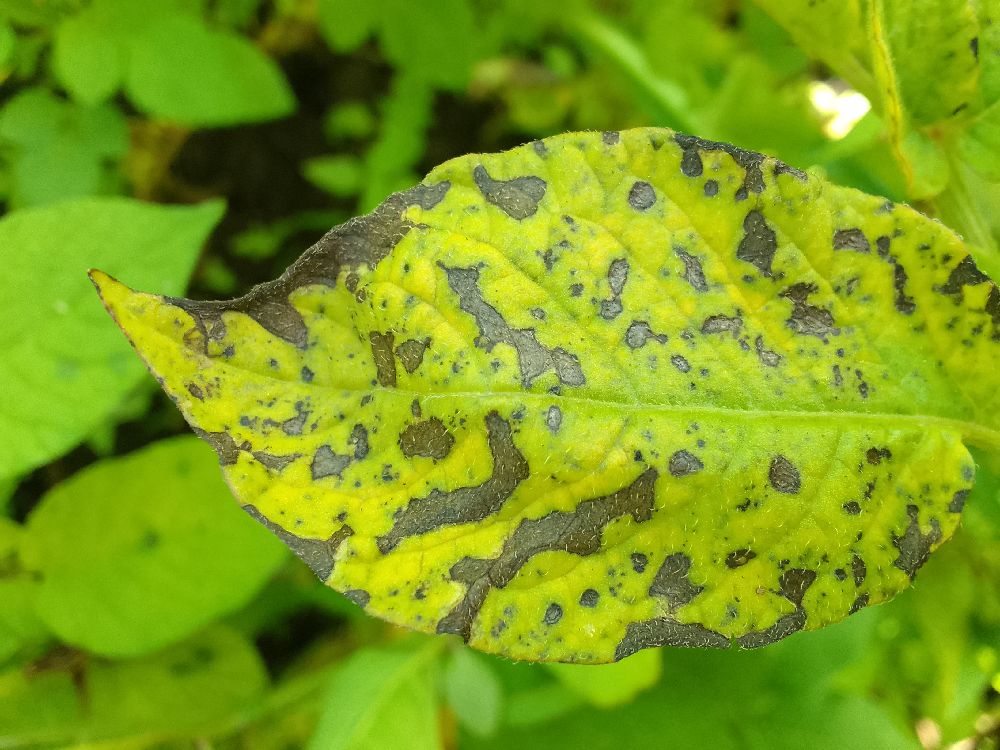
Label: Early blight